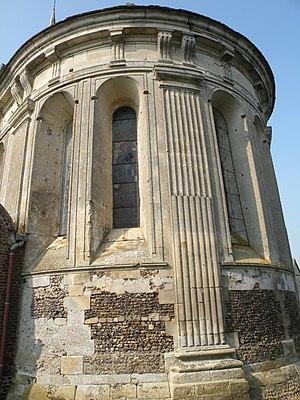
L'église Saint-Pierre-et-Saint-Paul est une église catholique paroissiale située à Jouy-sous-Thelle, en France. Elle a probablement été construite sur l'initiative du cardinal Nicolas de Pellevé, principal chef de la ligue catholique, natif de Jouy-sous-Thelle, entre 1572 et 1588. Du fait de la saisie des biens du cardinal en 1585, la nef est restée inachevée, et les voûtes n'ont été mises en chantier qu'en 1606. Parmi les autres églises Renaissance de la région, l'église Saint-Pierre-et-Saint-Paul se distingue par son plan tréflé, et l'absence de toute influence gothique. Elle a été classée aux monuments historiques par arrêté du 10 janvier 1921, puis le porche moderne avec le retable qu'il abritait a été classé à son tour par arrêté du 11 août 1932. Aujourd'hui, l'église est affiliée à la paroisse Sainte-Thérèse d'Auneuil, et les messes dominicales y sont célébrées le samedi soir précédant le premier dimanche du mois.